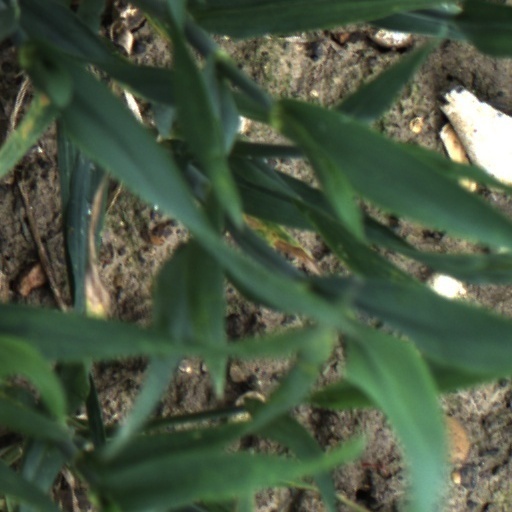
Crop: wheat